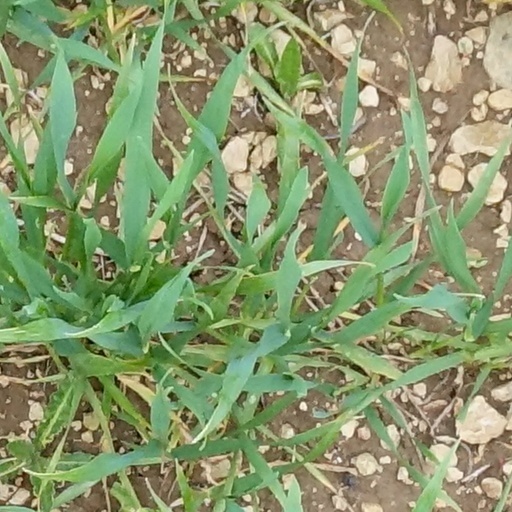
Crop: wheat